Antarctosaurus

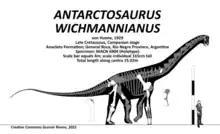
Skeletal reconstruction of "A.wichmannianus." It's not certain that all the described remains are associated with one individual.

An additional femur and tibia were also referred by von Huene to "A. wichmannianus"; the femur, FMNH P13019, is over tall. In one study the dimensions of this femur were used in a regression analysis to estimate the mass of "A. wichmannianus" at about . The referral of the additional femur and tibia has been questioned by later researchers. In 2003 Jaime Eduardo Powell tentatively referred them to "cf. Argyrosaurus" and in 2012 Philip Mannion and Alejandro Otero considered it an indeterminate titanosaur.